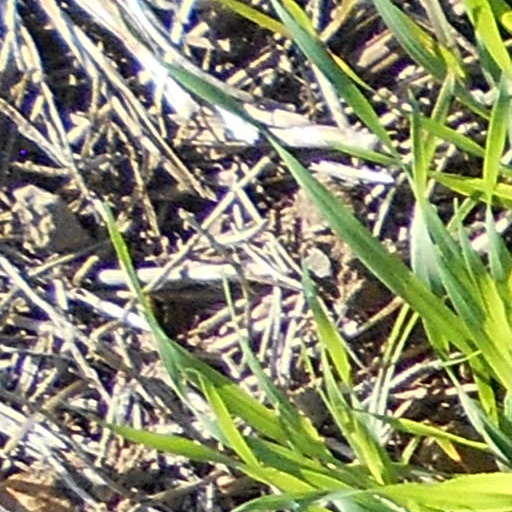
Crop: wheat